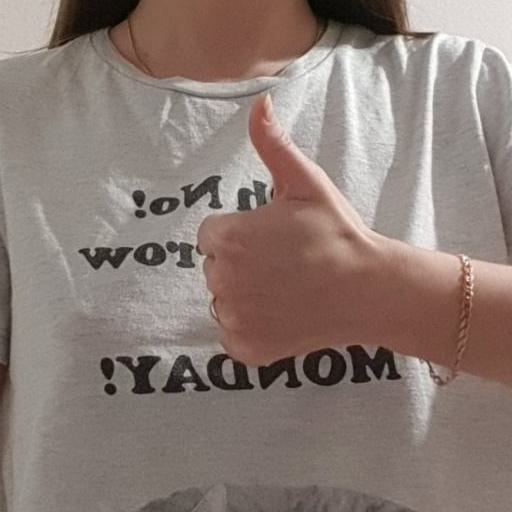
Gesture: like